Bryson's Dictionary of Troublesome Words

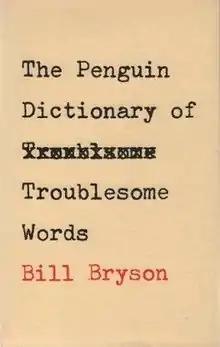
First edition (original title)

Bryson's Dictionary of Troublesome Words is a book by Bill Bryson, published under several titles since 1984, that catalogues some of the English language's most commonly misused words and phrases in order to demonstrate preferable usage. It helps writers and editors to think about how to make written communication clearer.